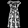
Label: Dress